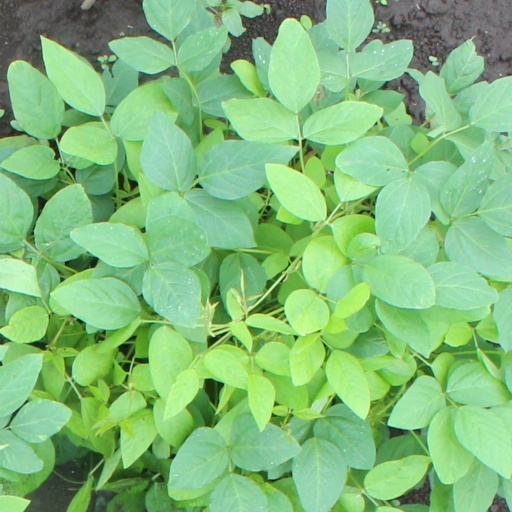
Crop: soybean